Bolkhovitinov DB-A

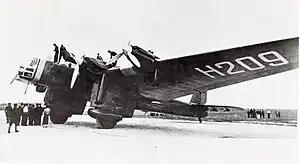

The Bolkhovitinov DB-A ("Dal'niy Bombardirovshchik-Akademiya" – long-range bomber, academy) was a heavy bomber aircraft designed and built in the USSR from 1934.